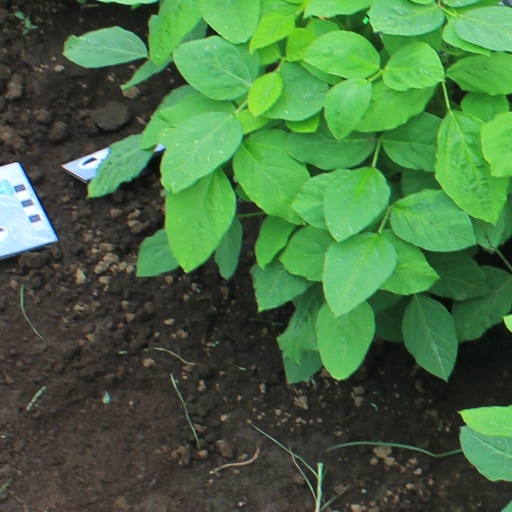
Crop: soybean